Bill Doss

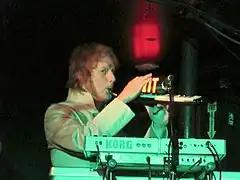
Doss performing in 2010

Doss went on to restart the Sunshine Fix. That band's first full-length album, "Age of the Sun", was released in 2002. In 2004, the Sunshine Fix released its second album "Green Imagination" (which featured artwork and videos by Kevin Evans). Doss began touring with the Apples in Stereo in early 2006, playing keyboards. He appeared on the Apples' 2007 album "New Magnetic Wonder", was listed as a full-fledged band member on the band's 2010 album "Travellers in Space and Time", and contributed to the songwriting on both albums. At the time of his death, Doss was producing albums in his own studio in Athens.